SuperH

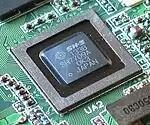
Hitachi SH-3 CPU (BGA version)

The SH-4 is a RISC CPU and was developed for primary use in multimedia applications, such as Sega's Dreamcast and NAOMI game systems. It includes a much more powerful floating-point unit and additional built-in functions, along with the standard 32-bit integer processing and 16-bit instruction size.